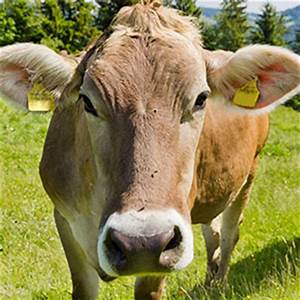
Label: cow